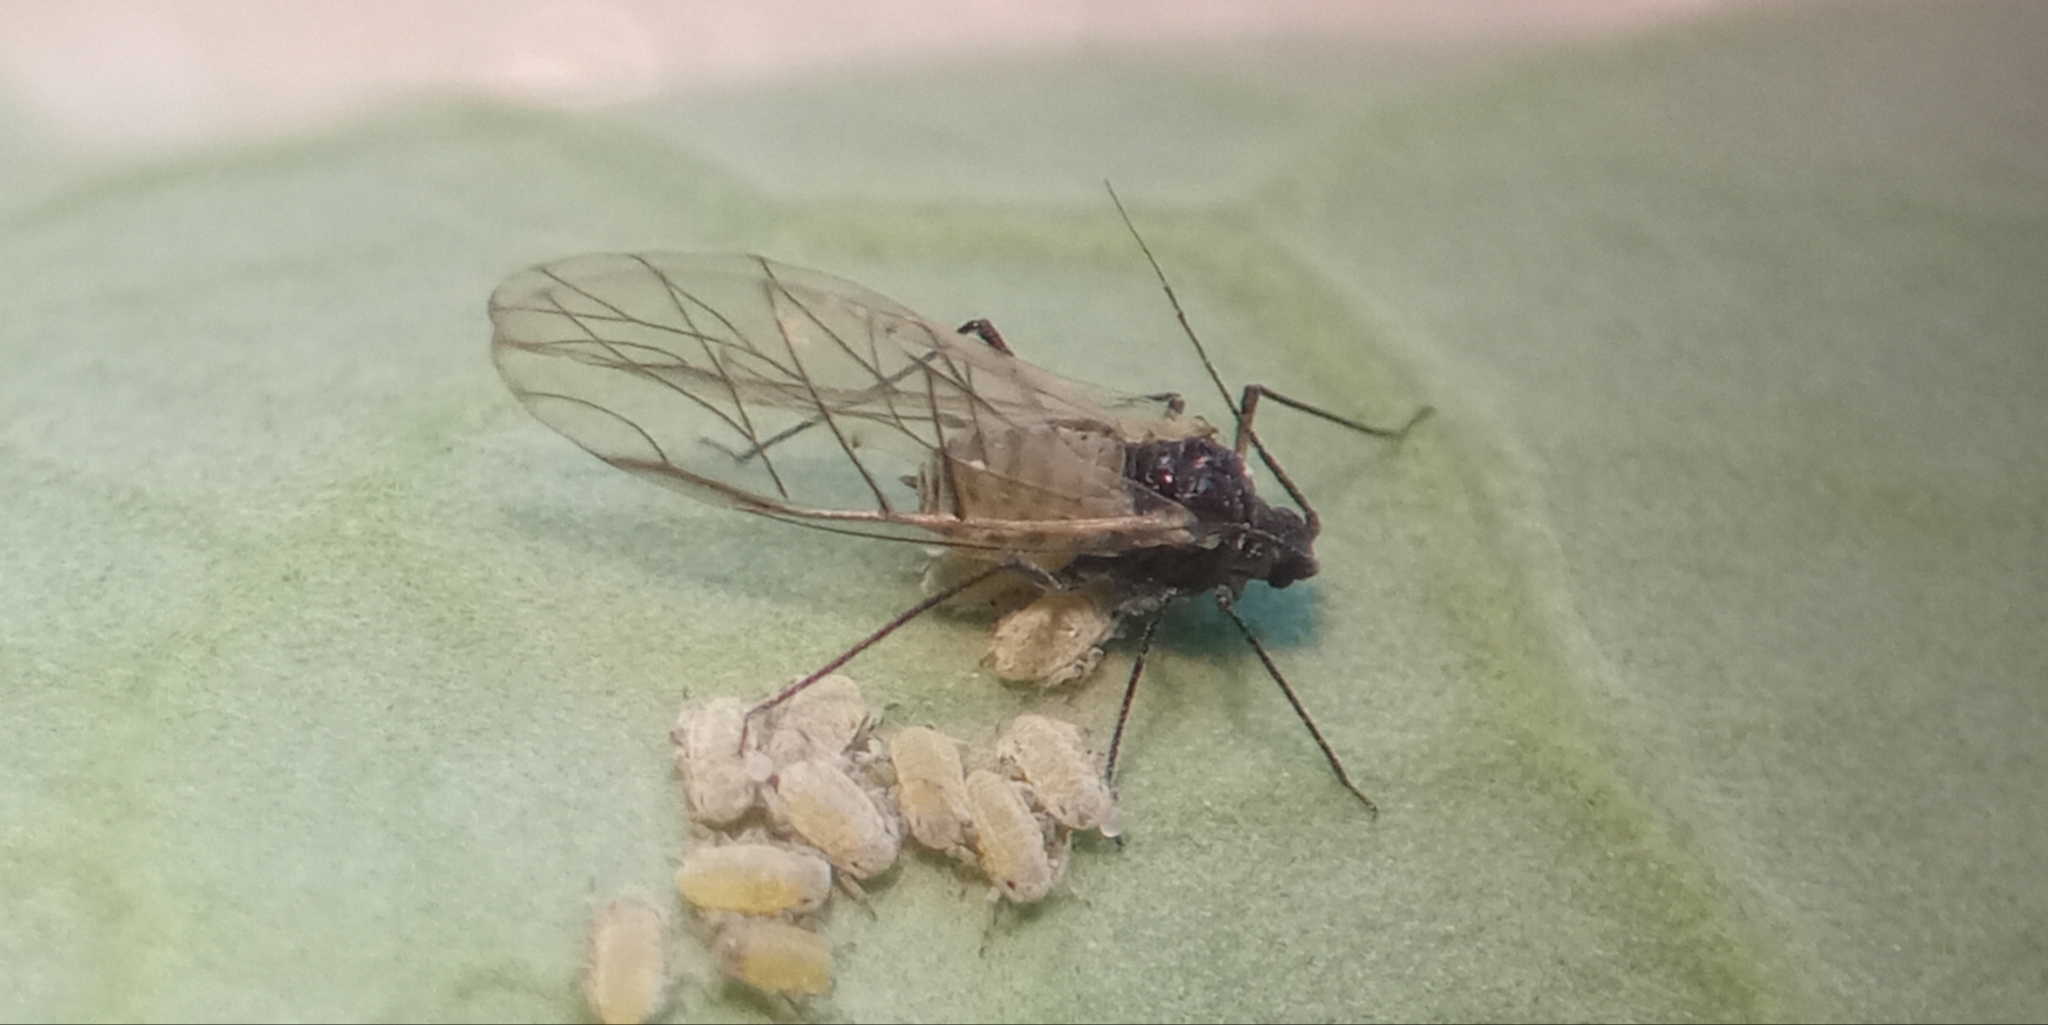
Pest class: cabbage_aphid